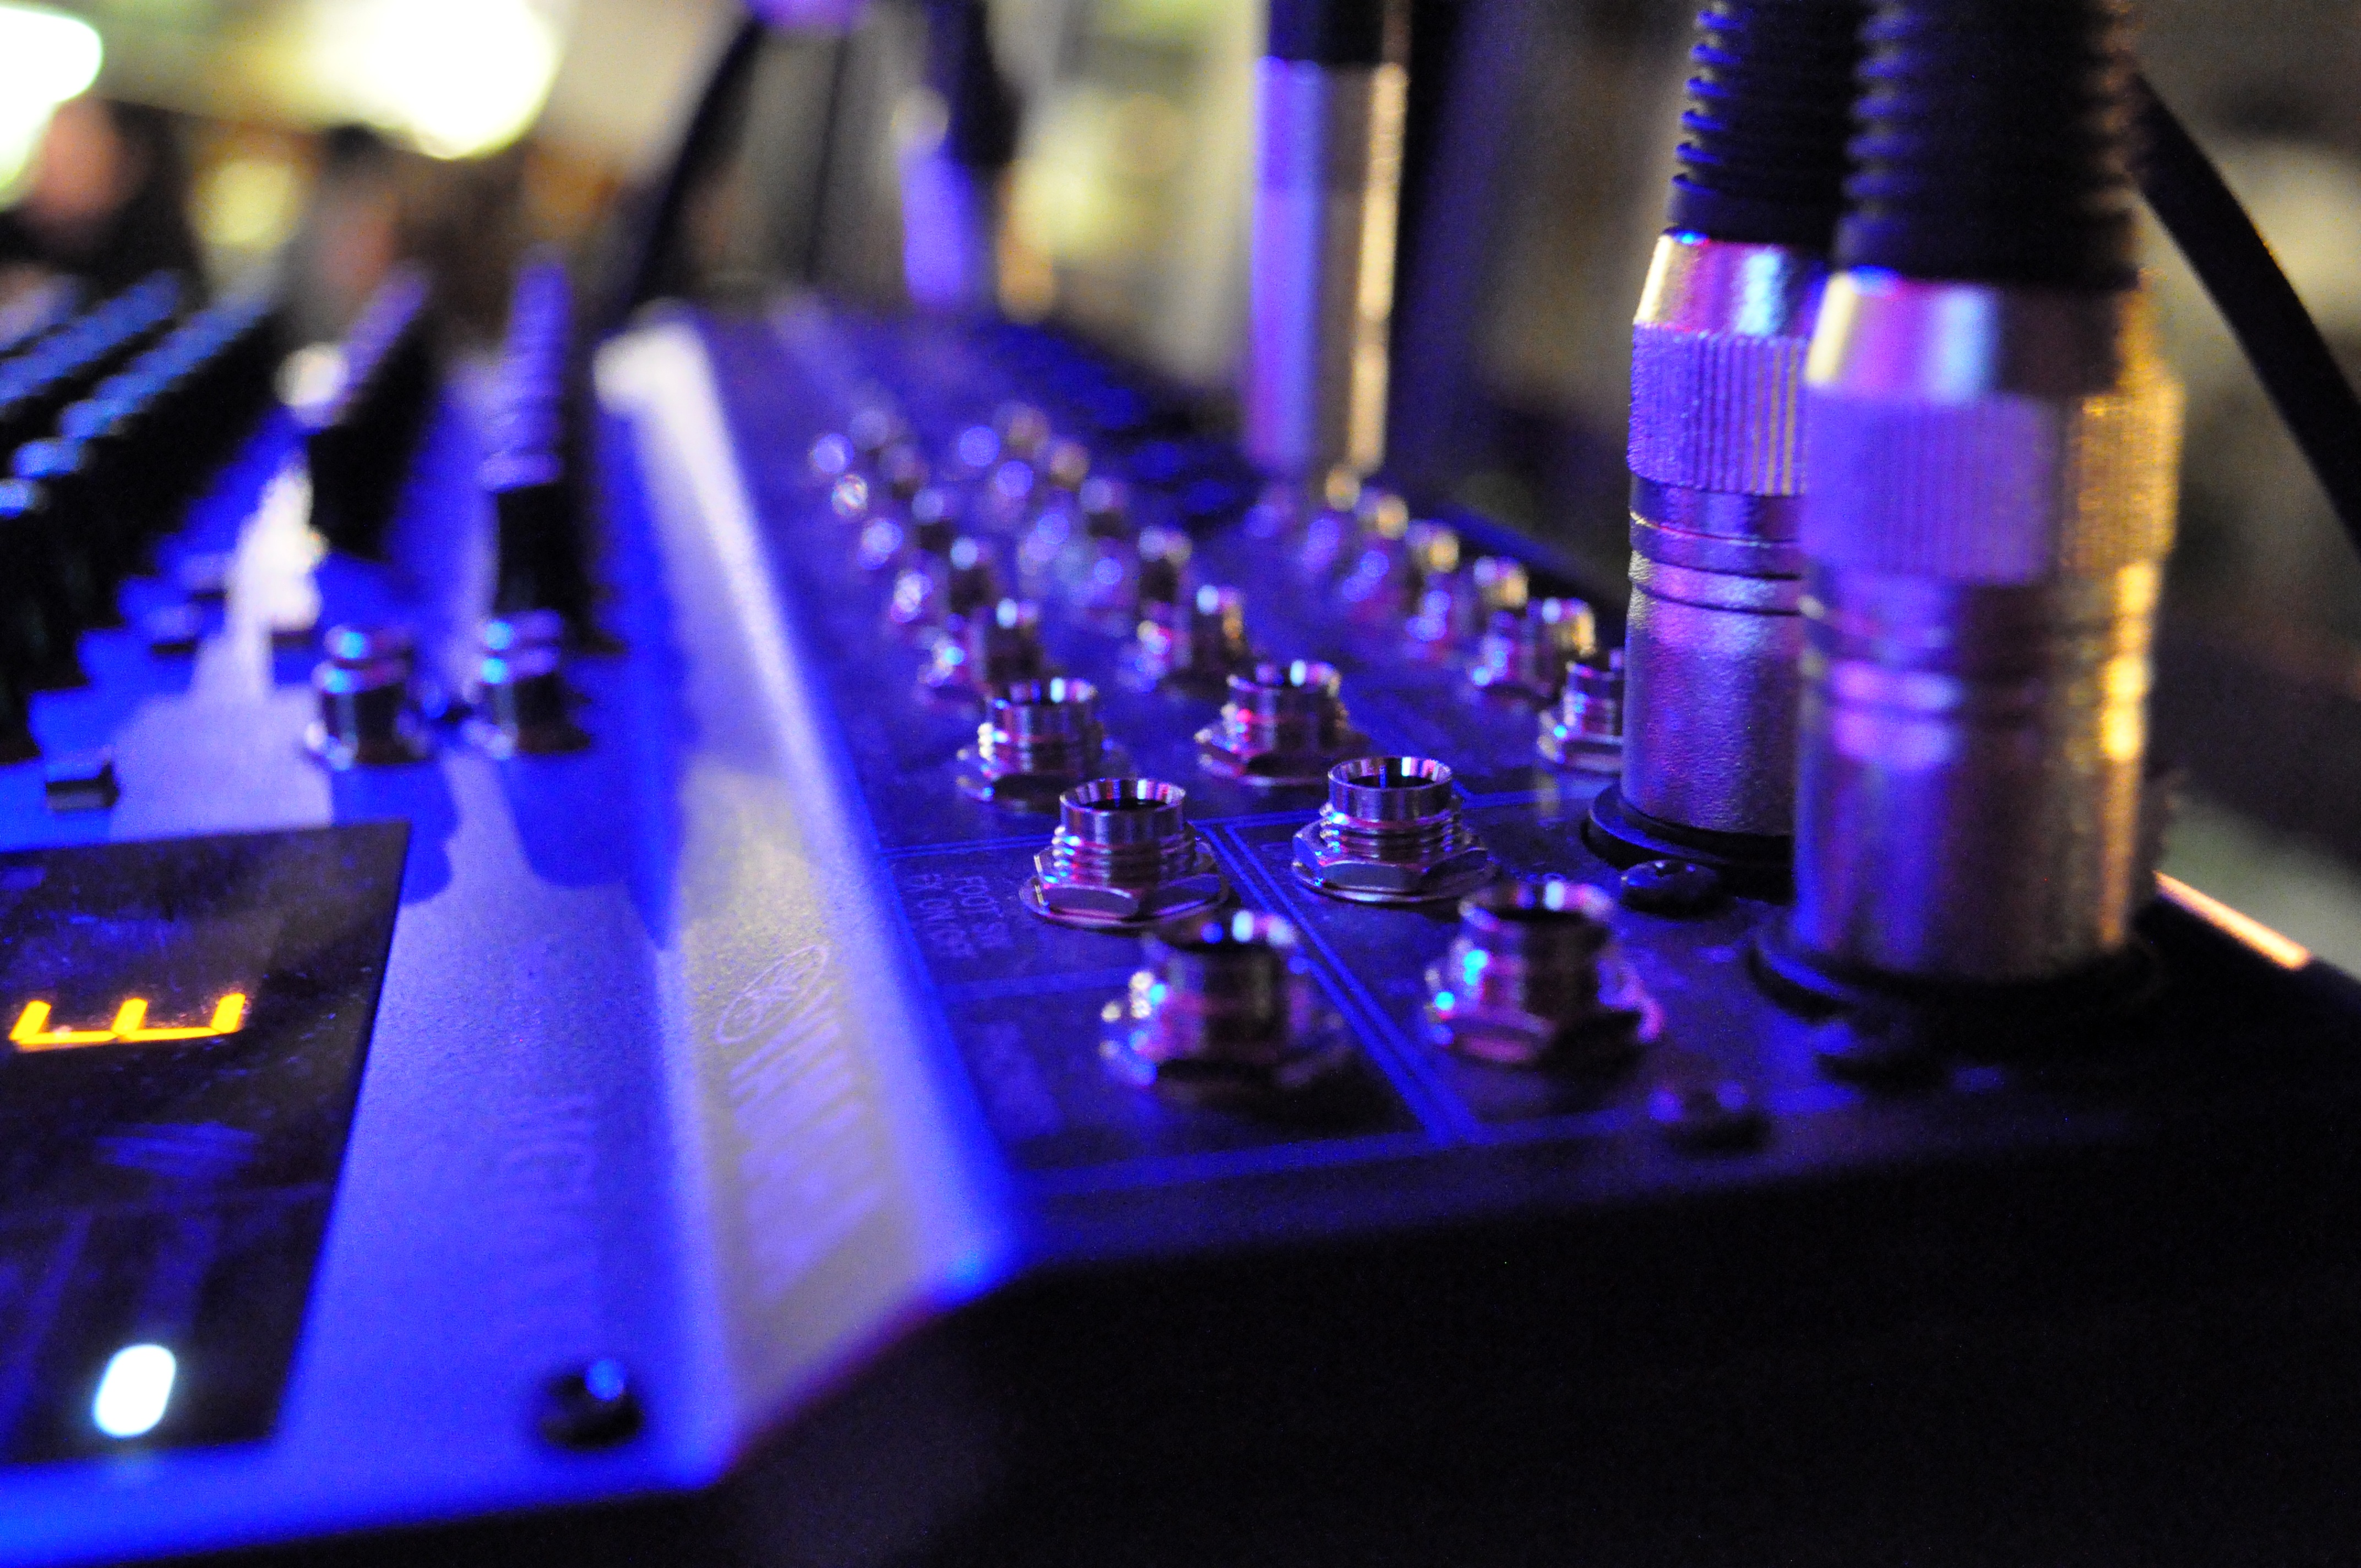
light, purple, color, blue